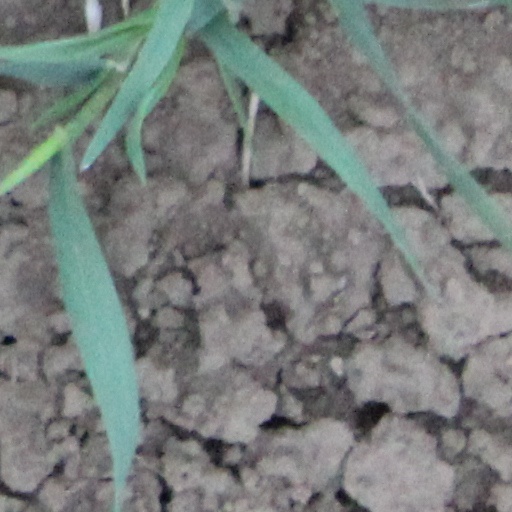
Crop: wheat